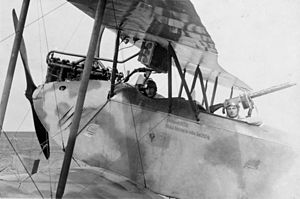
Slaget ved Romani / Forspil
Tyske flyvere nær Gaza, 1916
Slaget ved Romani var det sidste angreb som Centralmagterne gennemførte på landjorden mod Suez-kanalen i begyndelsen af Sinai og Palæstina-felttoget under 1. Verdenskrig. Slaget blev udkæmpet mellem den 3. og 5. august 1916 nær den egyptiske by Romani og det antikke Pelusium på Sinai-halvøen, 47 km øst for Suezkanalen. Denne sejr til den 52. infanteridivision og den beredne Anzac division fra den Egyptiske Ekspeditionsstyrke over en kombineret osmannisk og tysk styrke, som var marcheret over Sinai, markerede afslutningen på felttoget for at forsvare Suez-kanalen, der var begyndt den 26. januar 1915. Denne sejr til det Britiske Imperium, den første mod det Osmanniske Rige i krigen, sikrede Suezkanalen mod angreb fra landjorden og afsluttede Centralmagternes ambitioner om at afbryde trafikken gennem kanalen ved at tage kontrollen over den strategisk vigtige nordlige adgang til Suez-kanalen. Den beredne Anzac divisions forfølgelse af osmannerne, som sluttede ved Bir el Abd den 12. august indledte Sinai og Palæstina-felttoget.